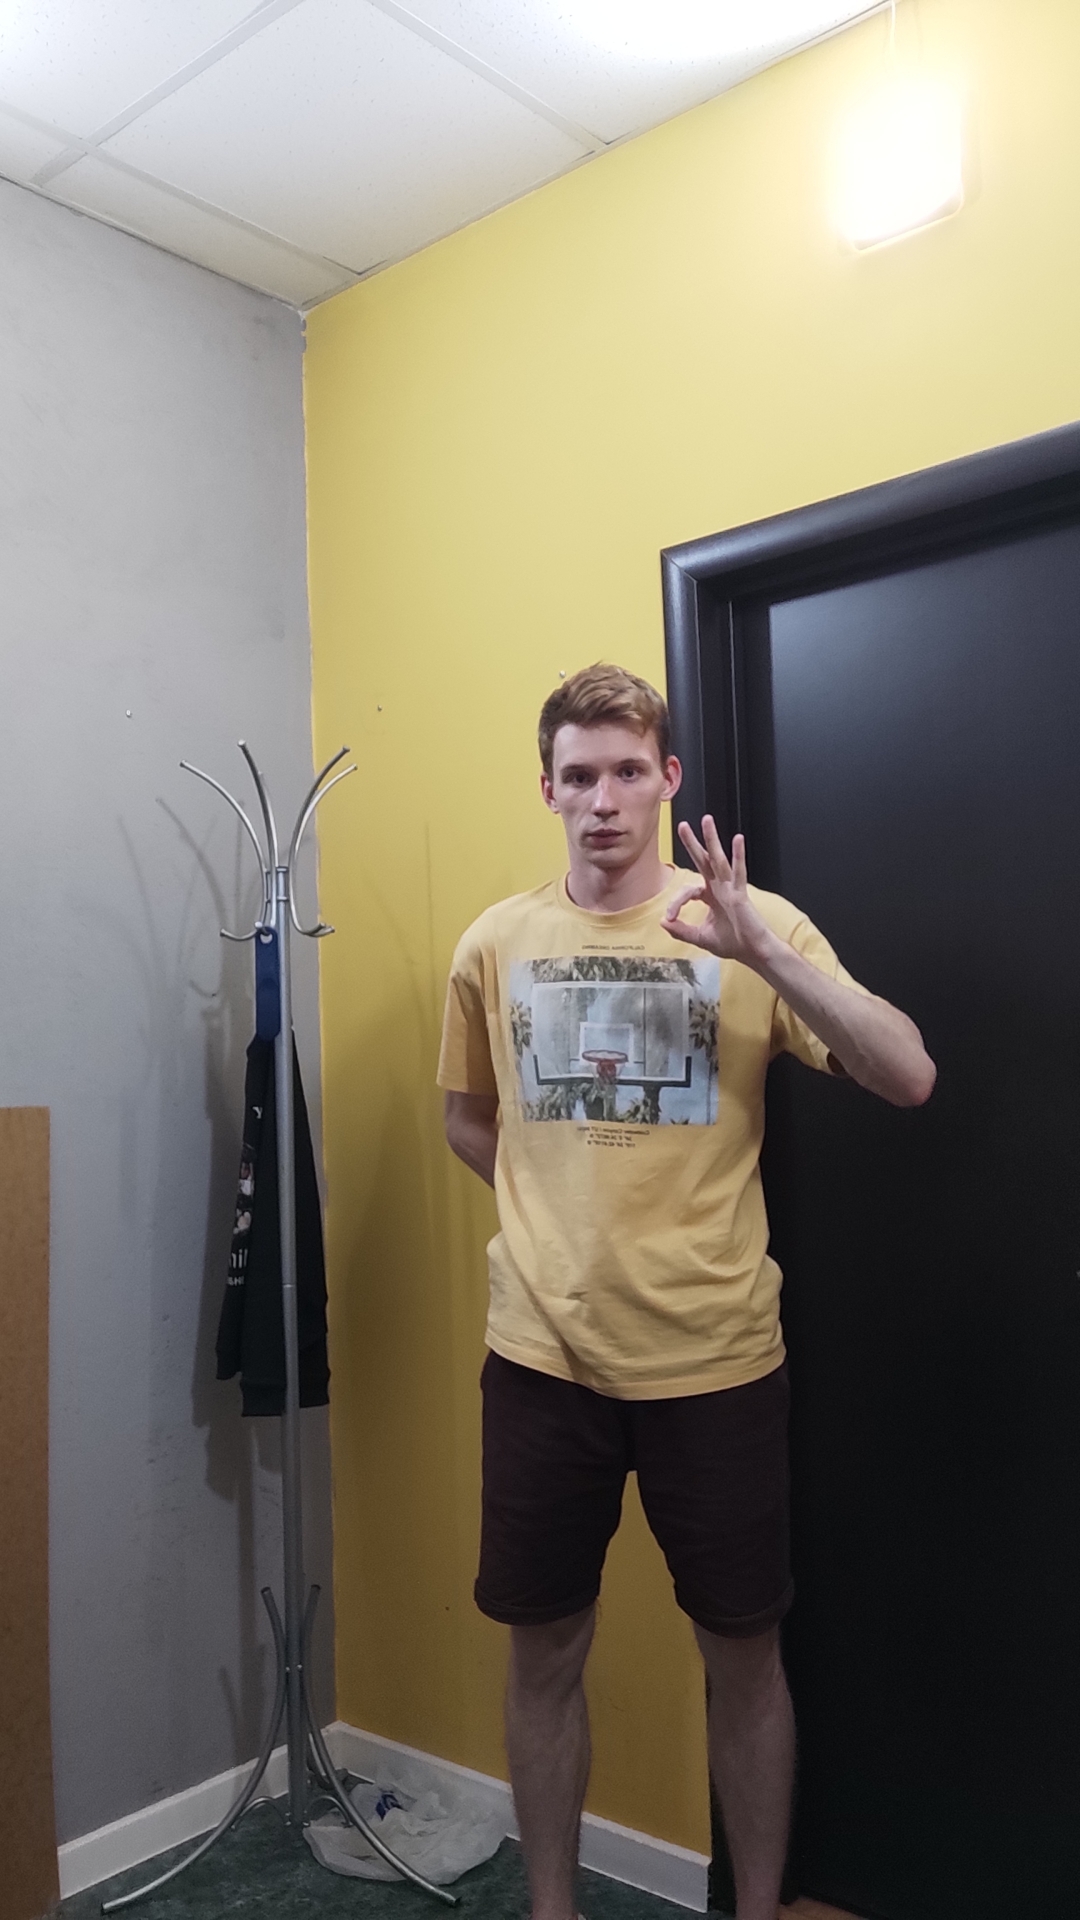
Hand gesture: ok